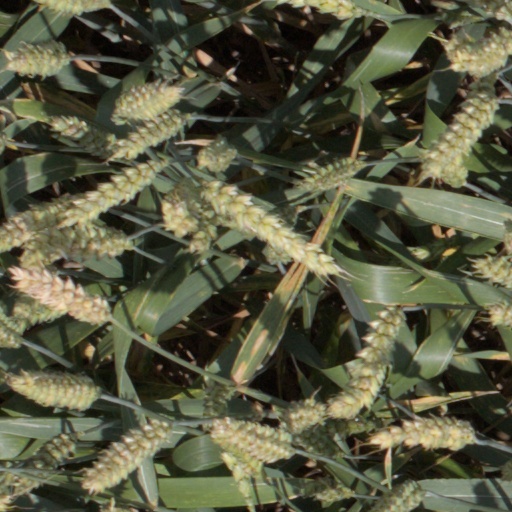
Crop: wheat